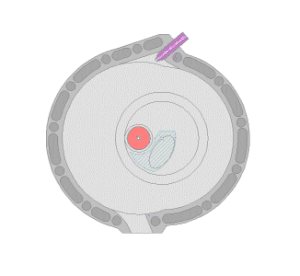
Le cycle d'Atkinson est un cycle thermodynamique utilisé dans un moteur à combustion. Il a été inventé par James Atkinson en 1882. Ce cycle, qui utilise une détente plus grande que la compression, améliore le rendement au prix d'une puissance plus faible. Il est utilisé dans les voitures hybrides modernes.